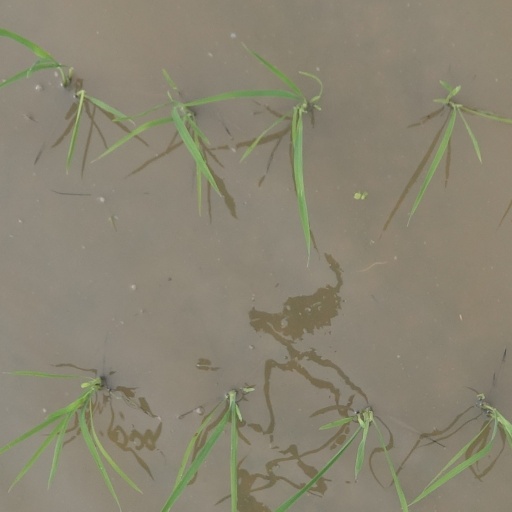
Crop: rice